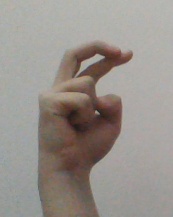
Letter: zay